Commandant of the United States Army Command and General Staff College

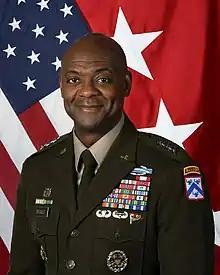
Lieutenant General Milford H. Beagle Jr., the current Commandant

The Commandant of the United States Army Command and General Staff College is the highest-ranking official at the United States Army's Fort Leavenworth, Kansas, installation. The position is similar to the West Point Superintendent and is roughly equivalent to the chancellor or president of an American civilian university. Since 1976, the commandant has been a Lieutenant General (three stars) and is also in charge of the United States Army Combined Arms Center which includes other training organizations at Fort Leavenworth.